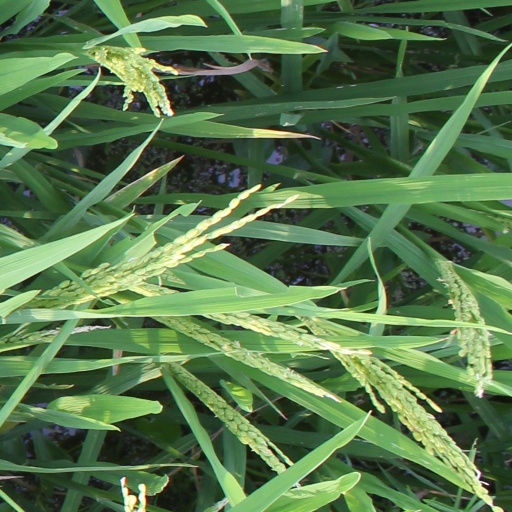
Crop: rice